Giani Gurdit Singh

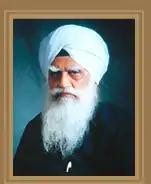
Giani Gurdit Singh

Giani Gurdit Singh (24 February 1923 – 17 January 2007) was born in Mithewal village (Sangrur district) in the state of Punjab, India. He was considered one of the greatest contemporary writers in Punjabi, and his book "Mera Pind" is regarded as a classic. It is now in its 14th edition and has been in print continuously since 1961. He was also a pioneering journalist, the Owner-Editor of "Parkash" (a Punjabi language newspaper) from 1947–1978. He was also the editor of "Singh Sabha Patrika", a monthly magazine of Sikh history and divinity (from 1973–1988).